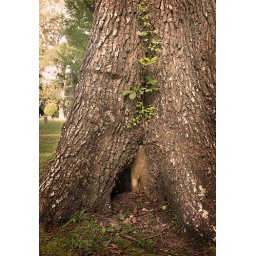
The piece of stone you can see in the little niche at the base of the tree is the headstone from a grave.